Cloud Dancer

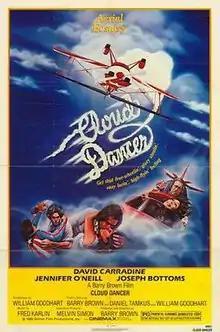
1980 theatrical poster for the US

Cloud Dancer is a 1980 aviation drama film directed by Barry Brown. The film stars David Carradine, Jennifer O'Neill and Joseph Bottoms. "Cloud Dancer" follows a competition aerobatics pilot throughout his show season.